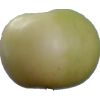
Label: Apple 6